George Hawke

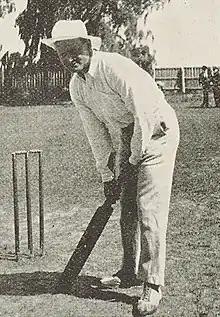
Hawke in 1903

George Hawke (3 January 1871 – 19 September 1950) was a New Zealand cricketer who played first-class cricket for Hawke's Bay from 1901 to 1911.